Jeffrey Polnaja

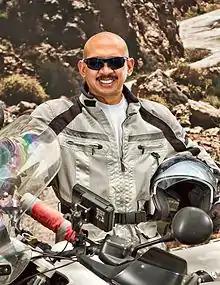

Jeffrey Polnaja (born June 1962) is the first Indonesian motorcyclist to ride around the world.